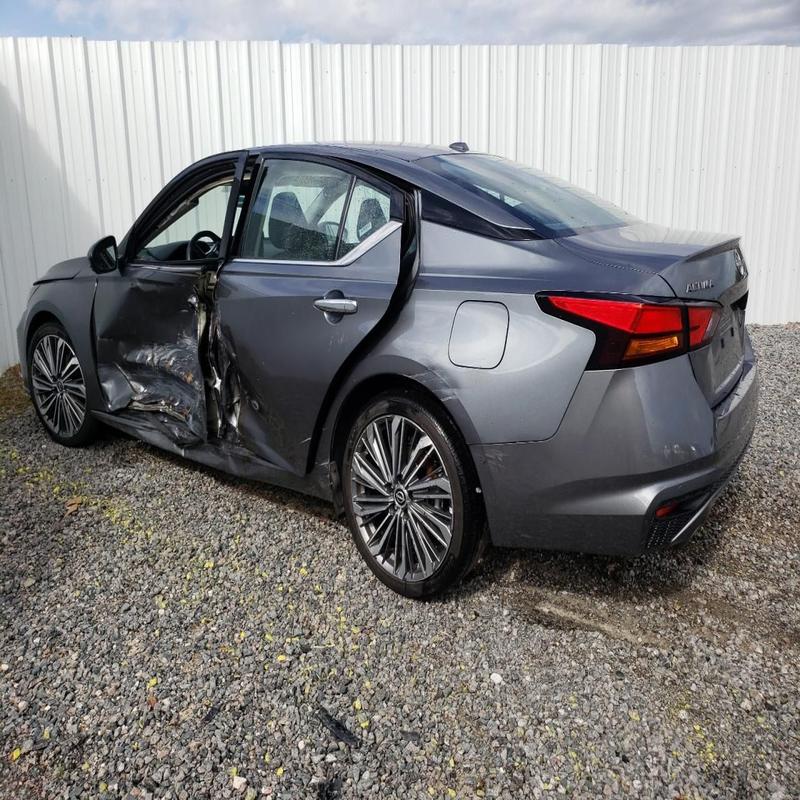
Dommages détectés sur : aile avant gauche, porte avant gauche, porte arrière gauche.
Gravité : majeur